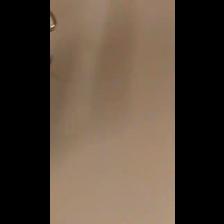
Label: NonHuman